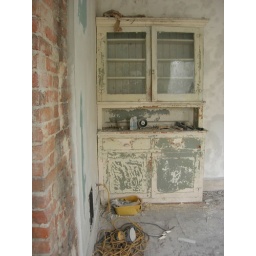
the built in cabinet from the time that the house was a four-plex